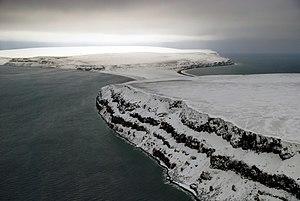
La réserve naturelle du delta de la Léna est une réserve naturelle d'État située dans une partie du delta de la Léna, au nord de la Sibérie en fédération de Russie. Elle a été instituée le 18 décembre 1985. Elle se trouve à l'embouchure de la Léna, avec ses multiples bras, et au nord des contreforts des monts Karaoulakh. Elle dépend de l'administration de la république de Sakha et du raïon de Bouloun.